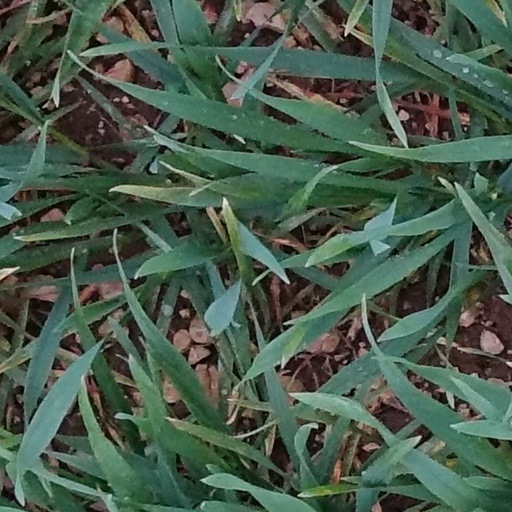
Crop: wheat